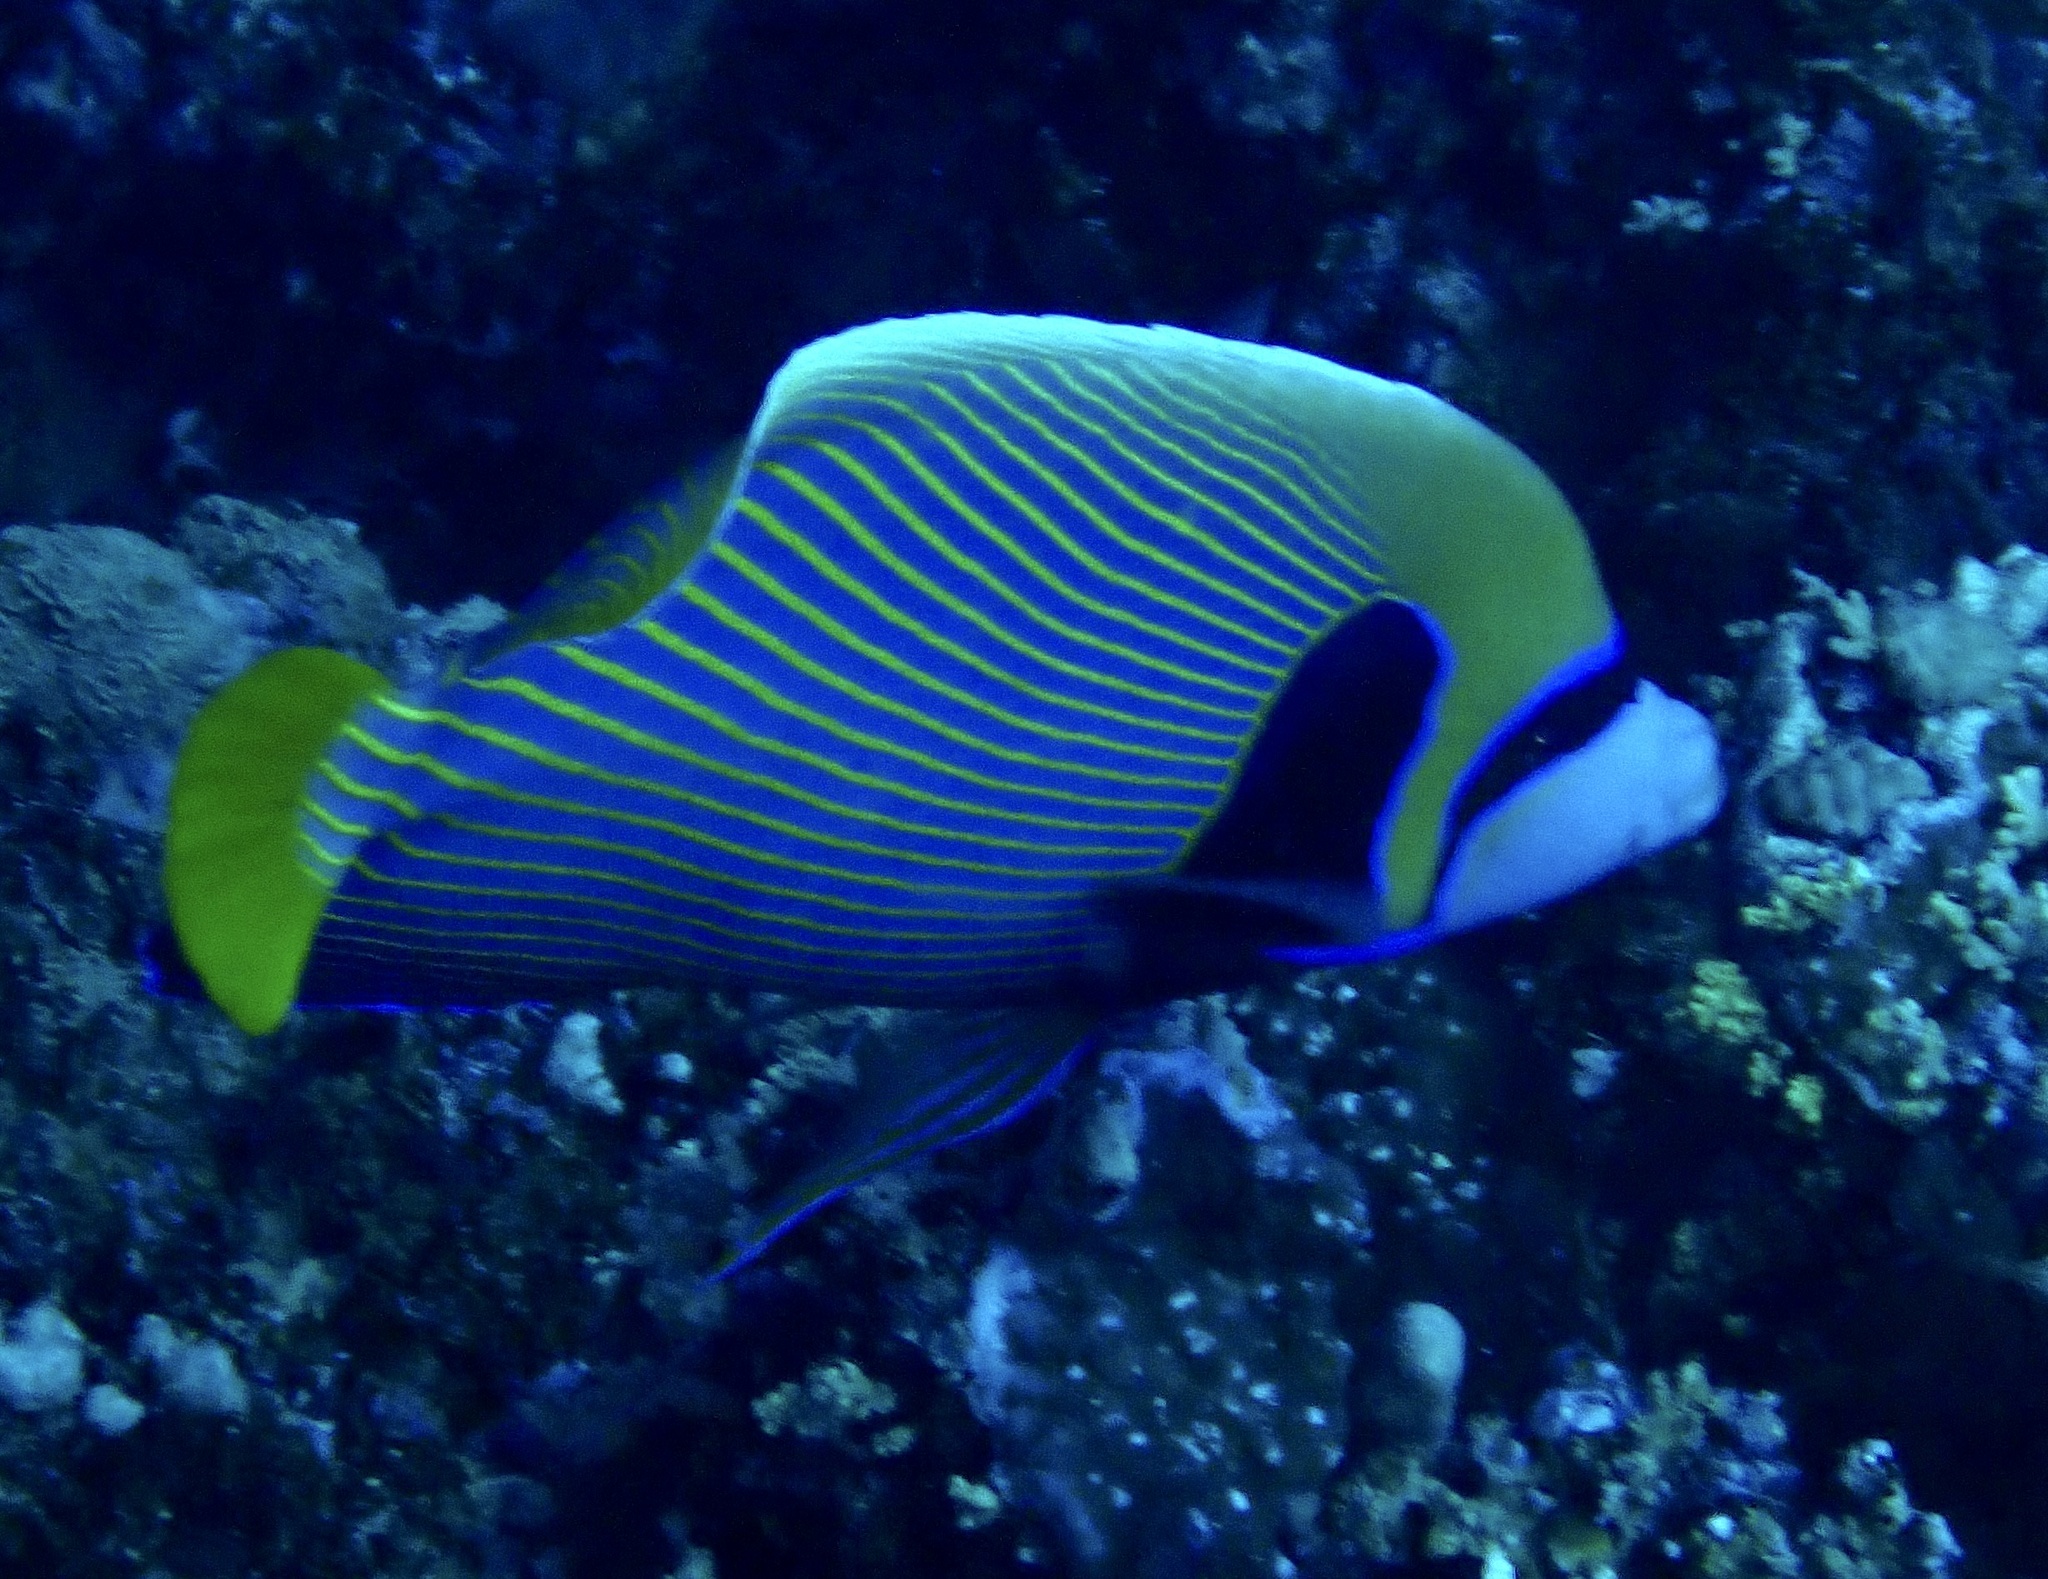
Pomacanthus imperator (Emperor Angelfish)